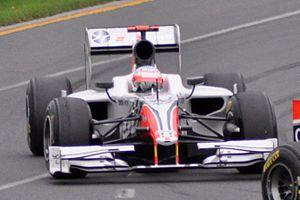
Le Grand Prix automobile d'Australie 2011, disputé le 27 mars 2011 sur le Circuit de l'Albert Park à Melbourne, est la 840ᵉ épreuve du championnat du monde de Formule 1 courue depuis 1950. Il s'agit de la vingt-septième édition du Grand Prix d'Australie comptant pour le championnat du monde de Formule 1, la seizième se tenant à Melbourne, les premières éditions comptant pour le championnat, de 1985 à 1995, s'étant disputées sur le circuit d'Adélaïde. Cette épreuve est la manche d'ouverture du championnat 2011, à la suite de l'annulation, le 21 février 2011, du Grand Prix de Bahreïn en raison de l'instabilité politique du pays.